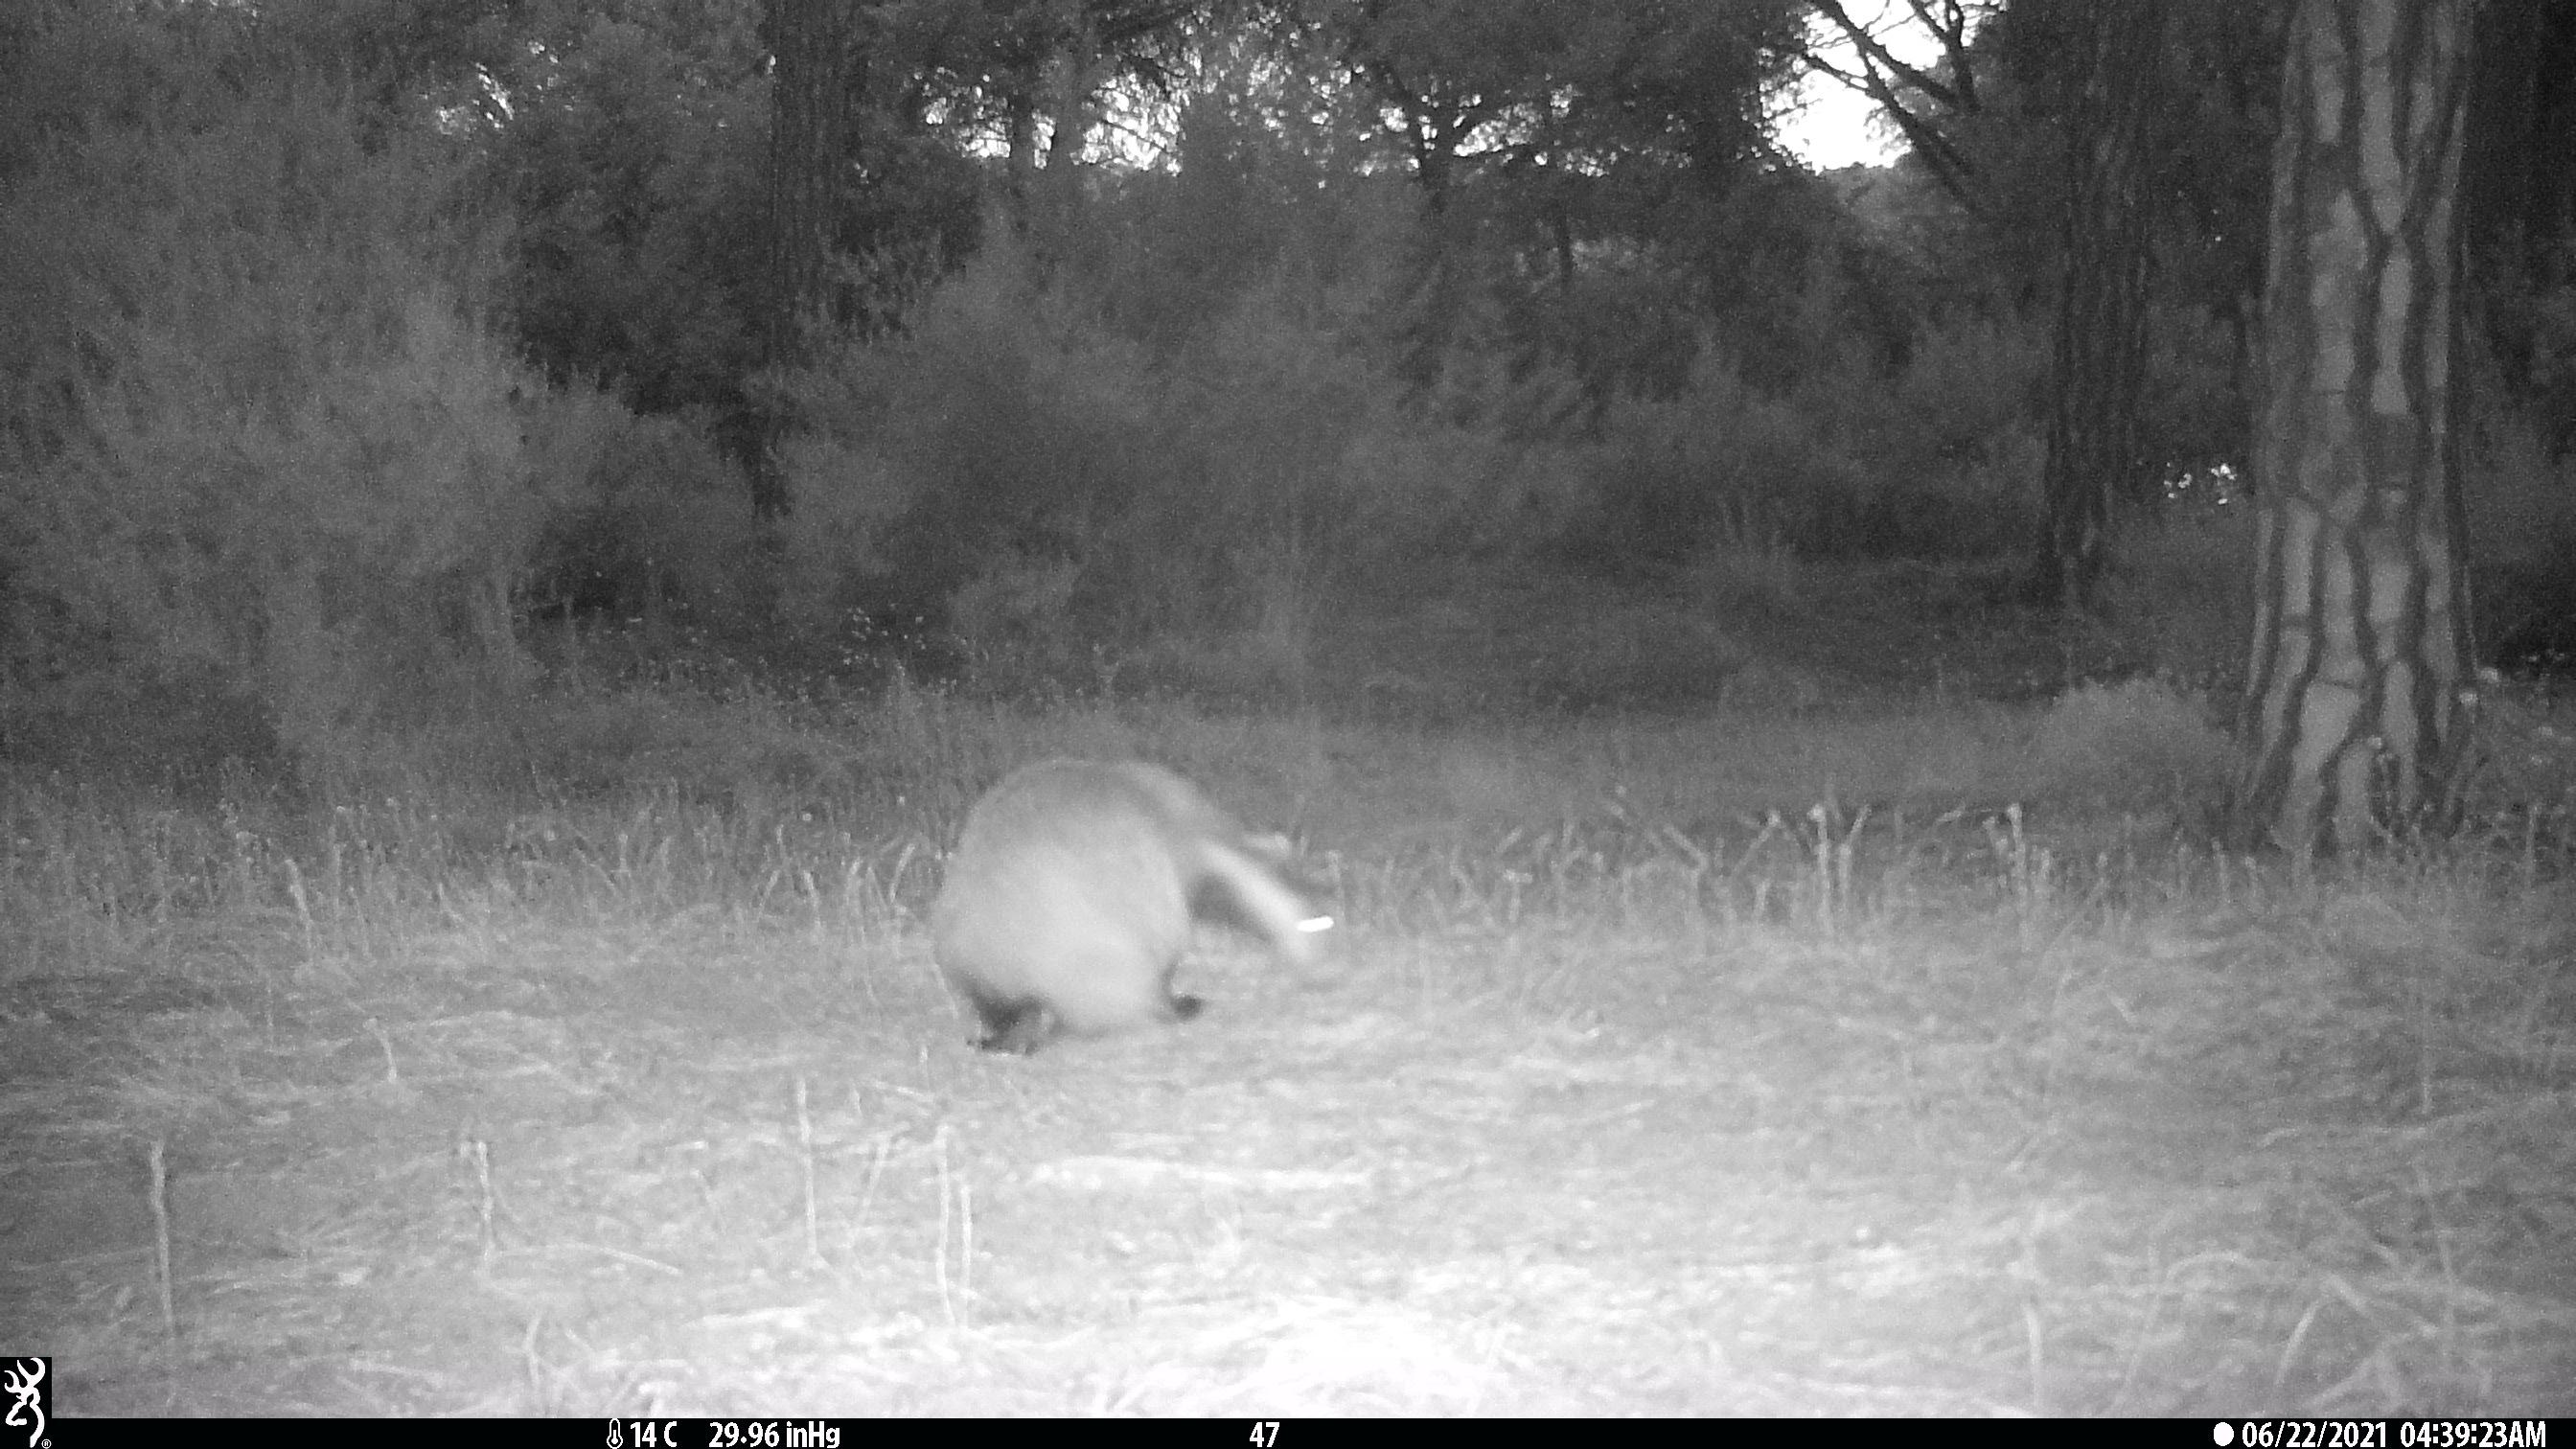
Species: Meles meles